Rivamonte Agordino

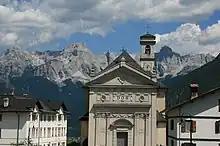
Panorama of Rivamonte Agordino

Rivamonte Agordino is a "comune" (municipality) in the Province of Belluno in the Veneto Region of NE Italy. It is located about north of Venice and about northwest of Belluno. As of 31 December 2004, it had a population of 664 and an area of .